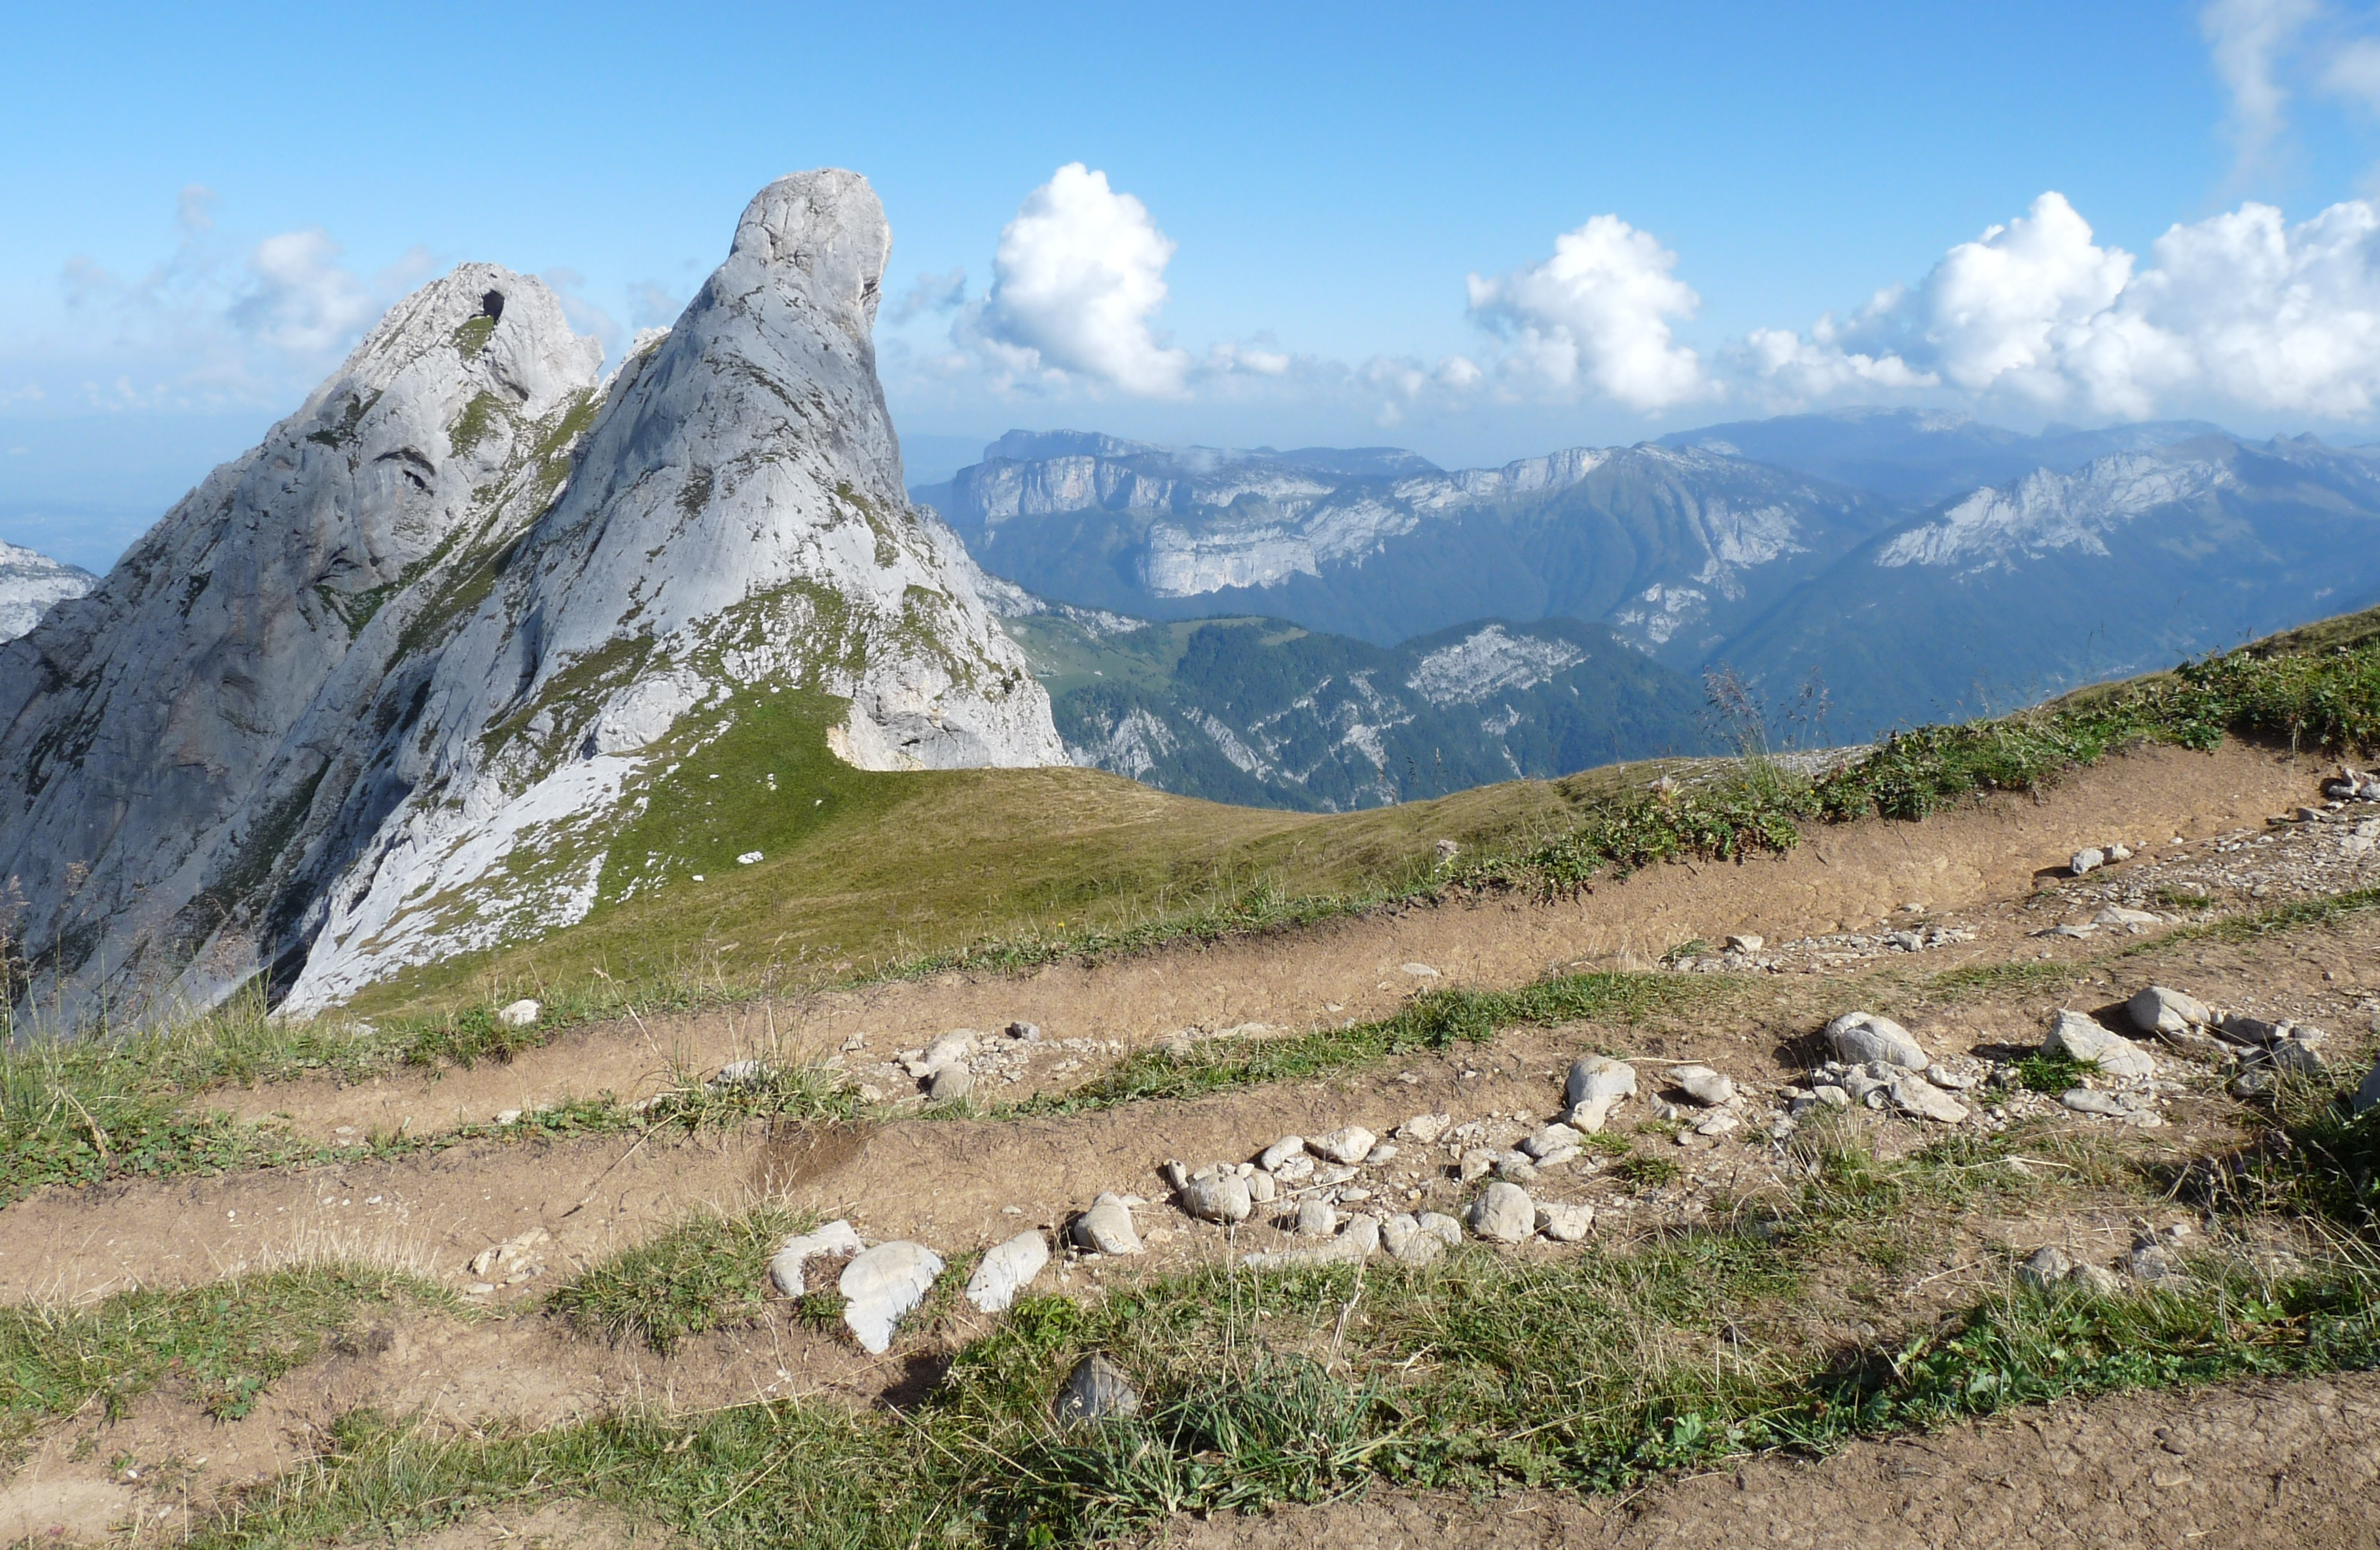
nature, mountainous landforms, mountain, wilderness, ridge, mountain range, sky, mount scenery, fell, mountain pass, highland, massif, rock, plateau, pasture, national park, batholith, grassland, alps, grass, elevation, escarpment, geology, landscape, hill, meadow, cloud, cirque, ecoregion, moraine, valley, summit, plant community, shrubland, tree, tundra